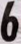
Number: 6